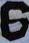
Number: 6